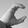
ASL letter: C